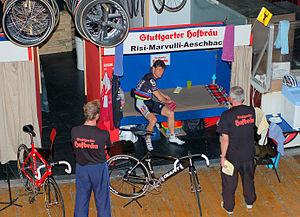
Bruno Risi est un coureur cycliste suisse. Spécialiste de la piste, il a formé avec son compatriote Kurt Betschart le duo le plus titré de l'histoire des compétitions de six jours, avec 37 victoires, avant de s’associer, à partir de 2006, à Franco Marvulli, avec qui il a été champion du monde de l'américaine. Il est également quadruple champion du monde de la course aux points. Il met un terme à sa carrière en 2010.